Commer

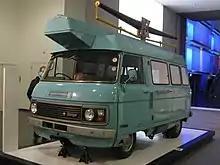
Dodge-badged SpaceVan equipped as TV detector van. Displayed at Science Museum, London.

The Commer Cob is a 7 cwt delivery van introduced in early 1956 based on the Hillman Husky, itself a derivative of the Hillman Minx Mark VIII. Although similar to the "Express" it was shorter overall with a smaller payload area and a more rounded design. In 1958 new Cob and Husky models were introduced, based on the "Audax" Hillman Minx.